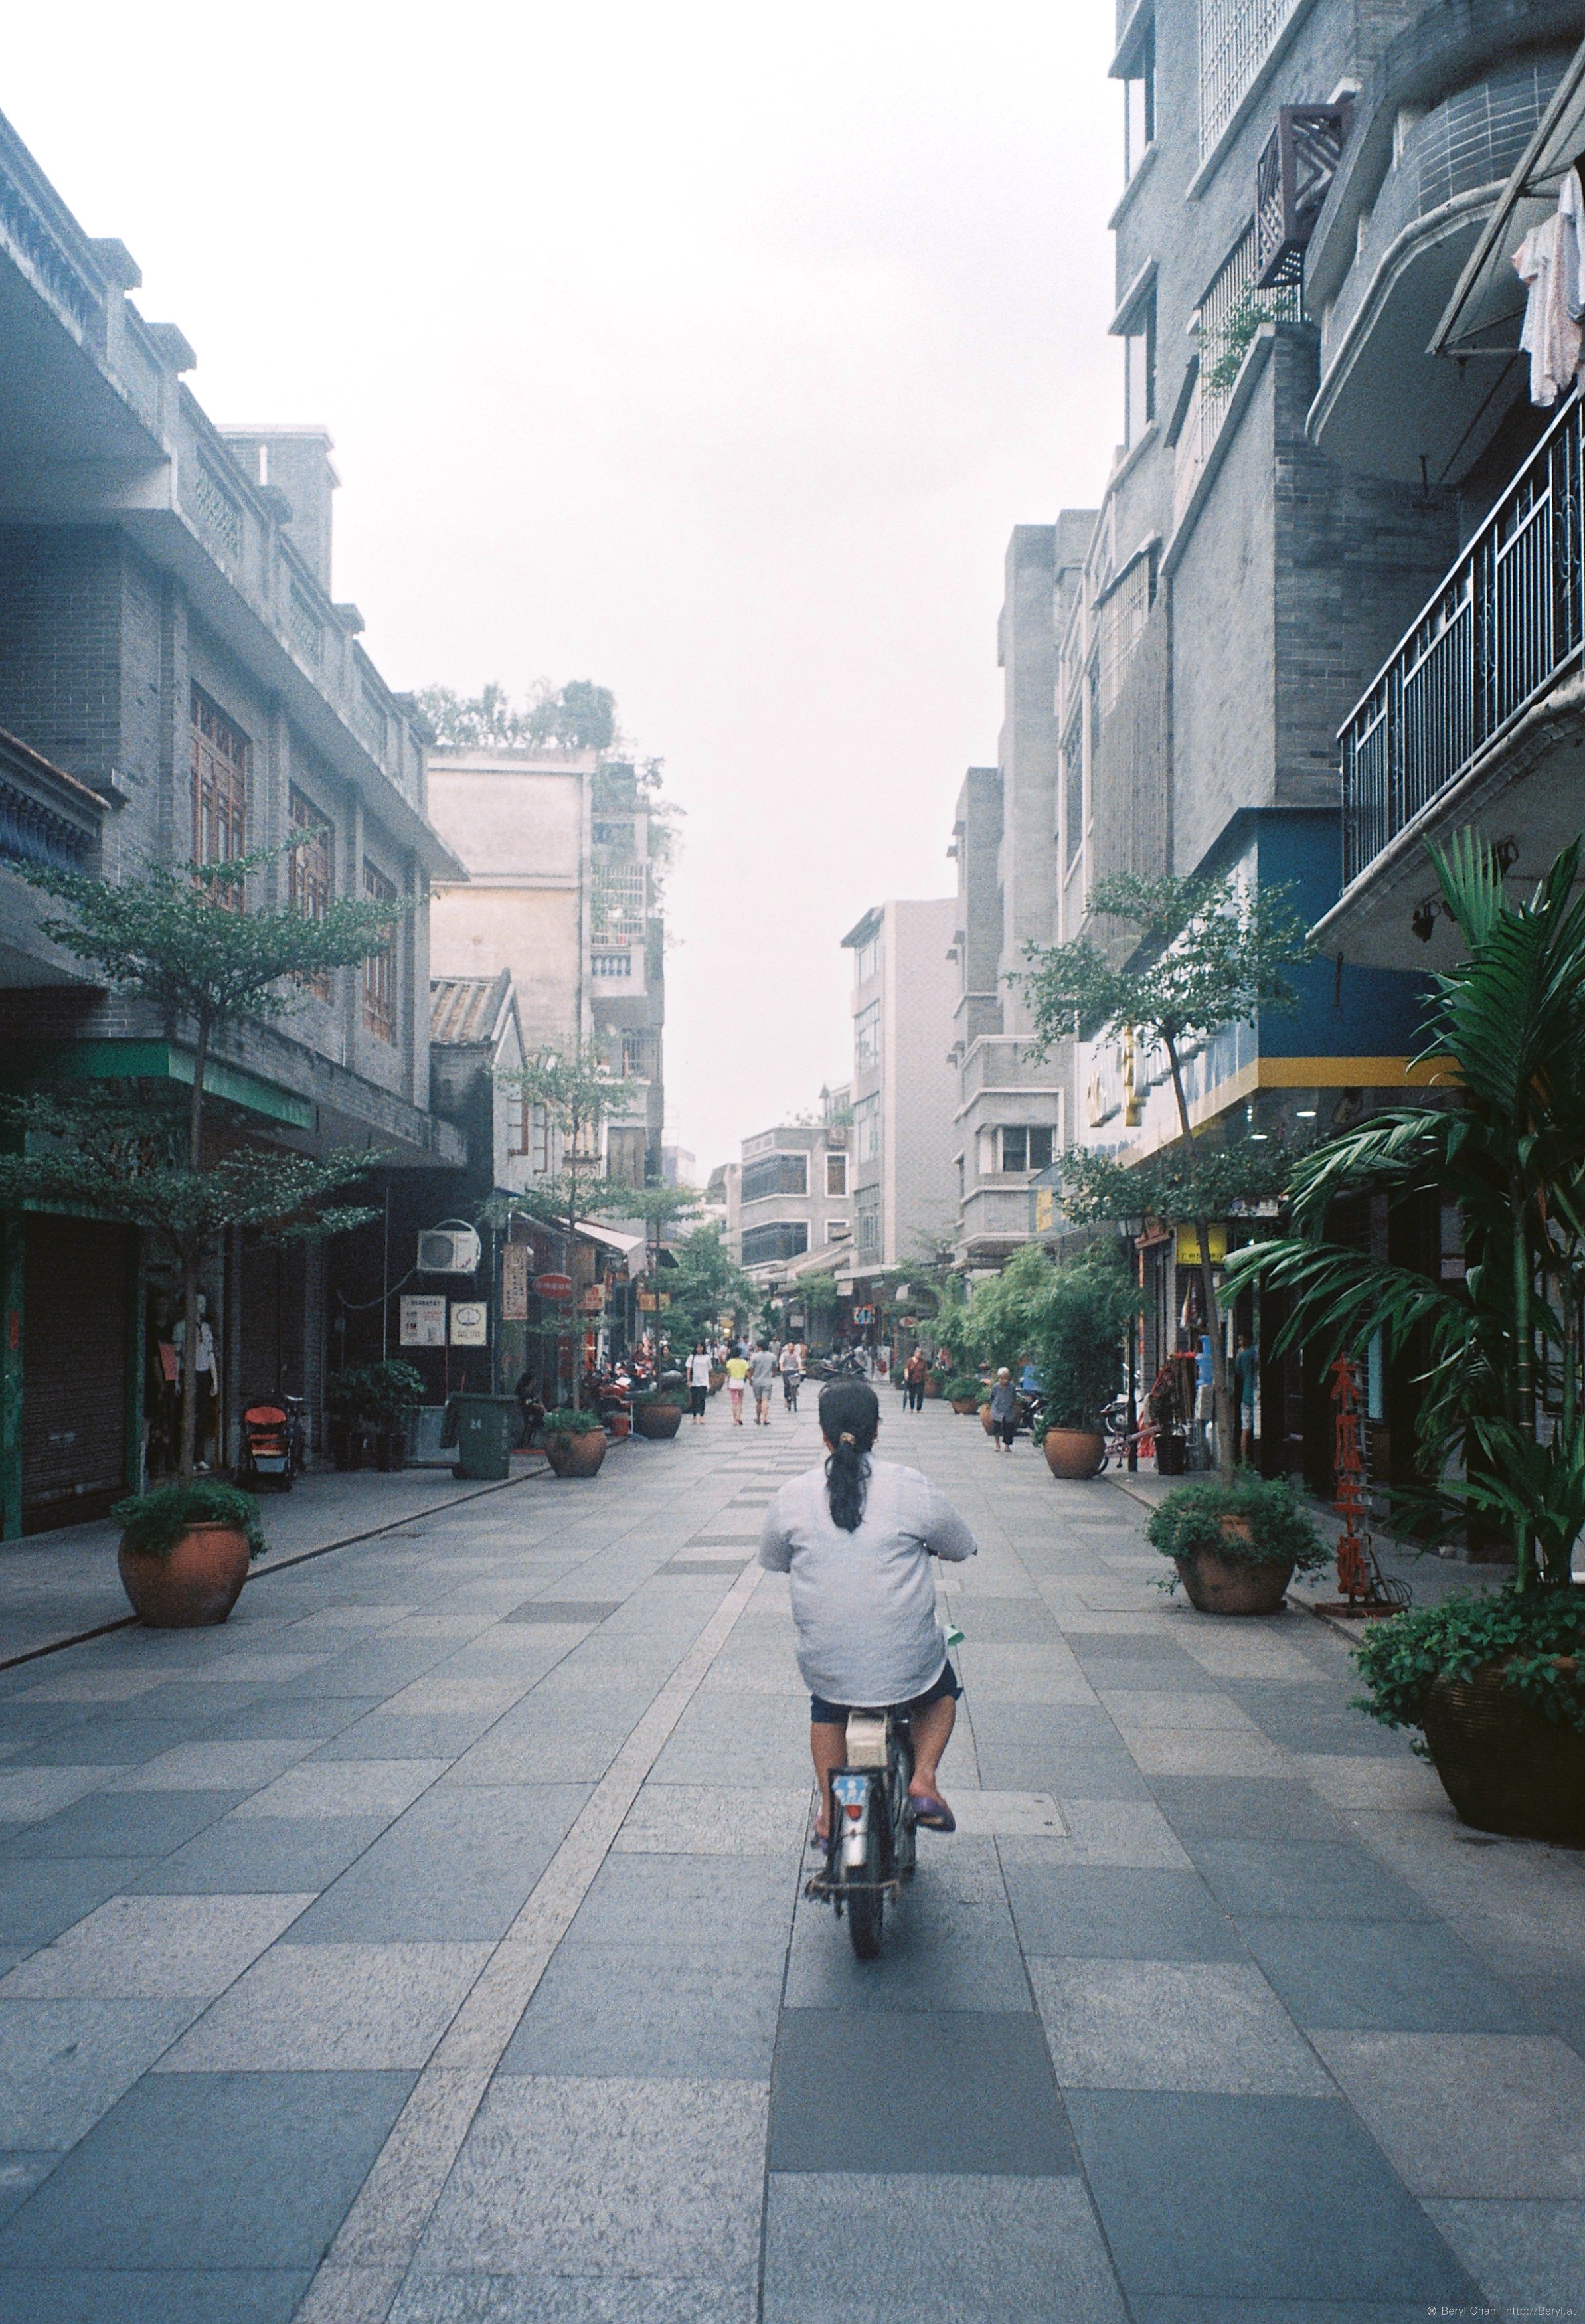
pedestrian, road, street, vintage, town, alley, city, film, walkway, cityscape, downtown, travel, village, chinese, lane, buildings, 35mm, infrastructure, snapshot, agfa, compact, agfavistaplus200, leicaminizoom, leica, neighbourhood, urban area, residential area, human settlement, nonbuilding structure